Sirius Passet

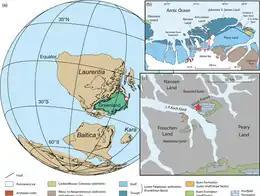
Location of Sirius Passet during the early Cambrian

The fauna is inevitably compared to that of the Burgess Shale, although it is probably ten to fifteen million years older – vs. ) – and more closely contemporaneous with the fauna of the Maotianshan shales from Chengjiang, which are dated to .